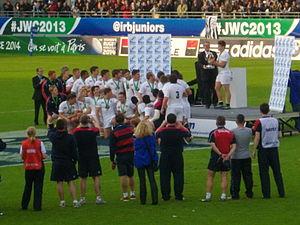
Finale du fr:Championnat du monde junior de rugby à XV 2013, entre les équipes d'Angleterre et de Galles, au stade de la Rabine à Vannes (Morbihan, France), 23 juin 2013. L'équipe anglaise recevant le trophée.
10 mai : L'extension .bzh est validée par l'ICANN, pour un déploiement prévu à partir de l'année suivante.